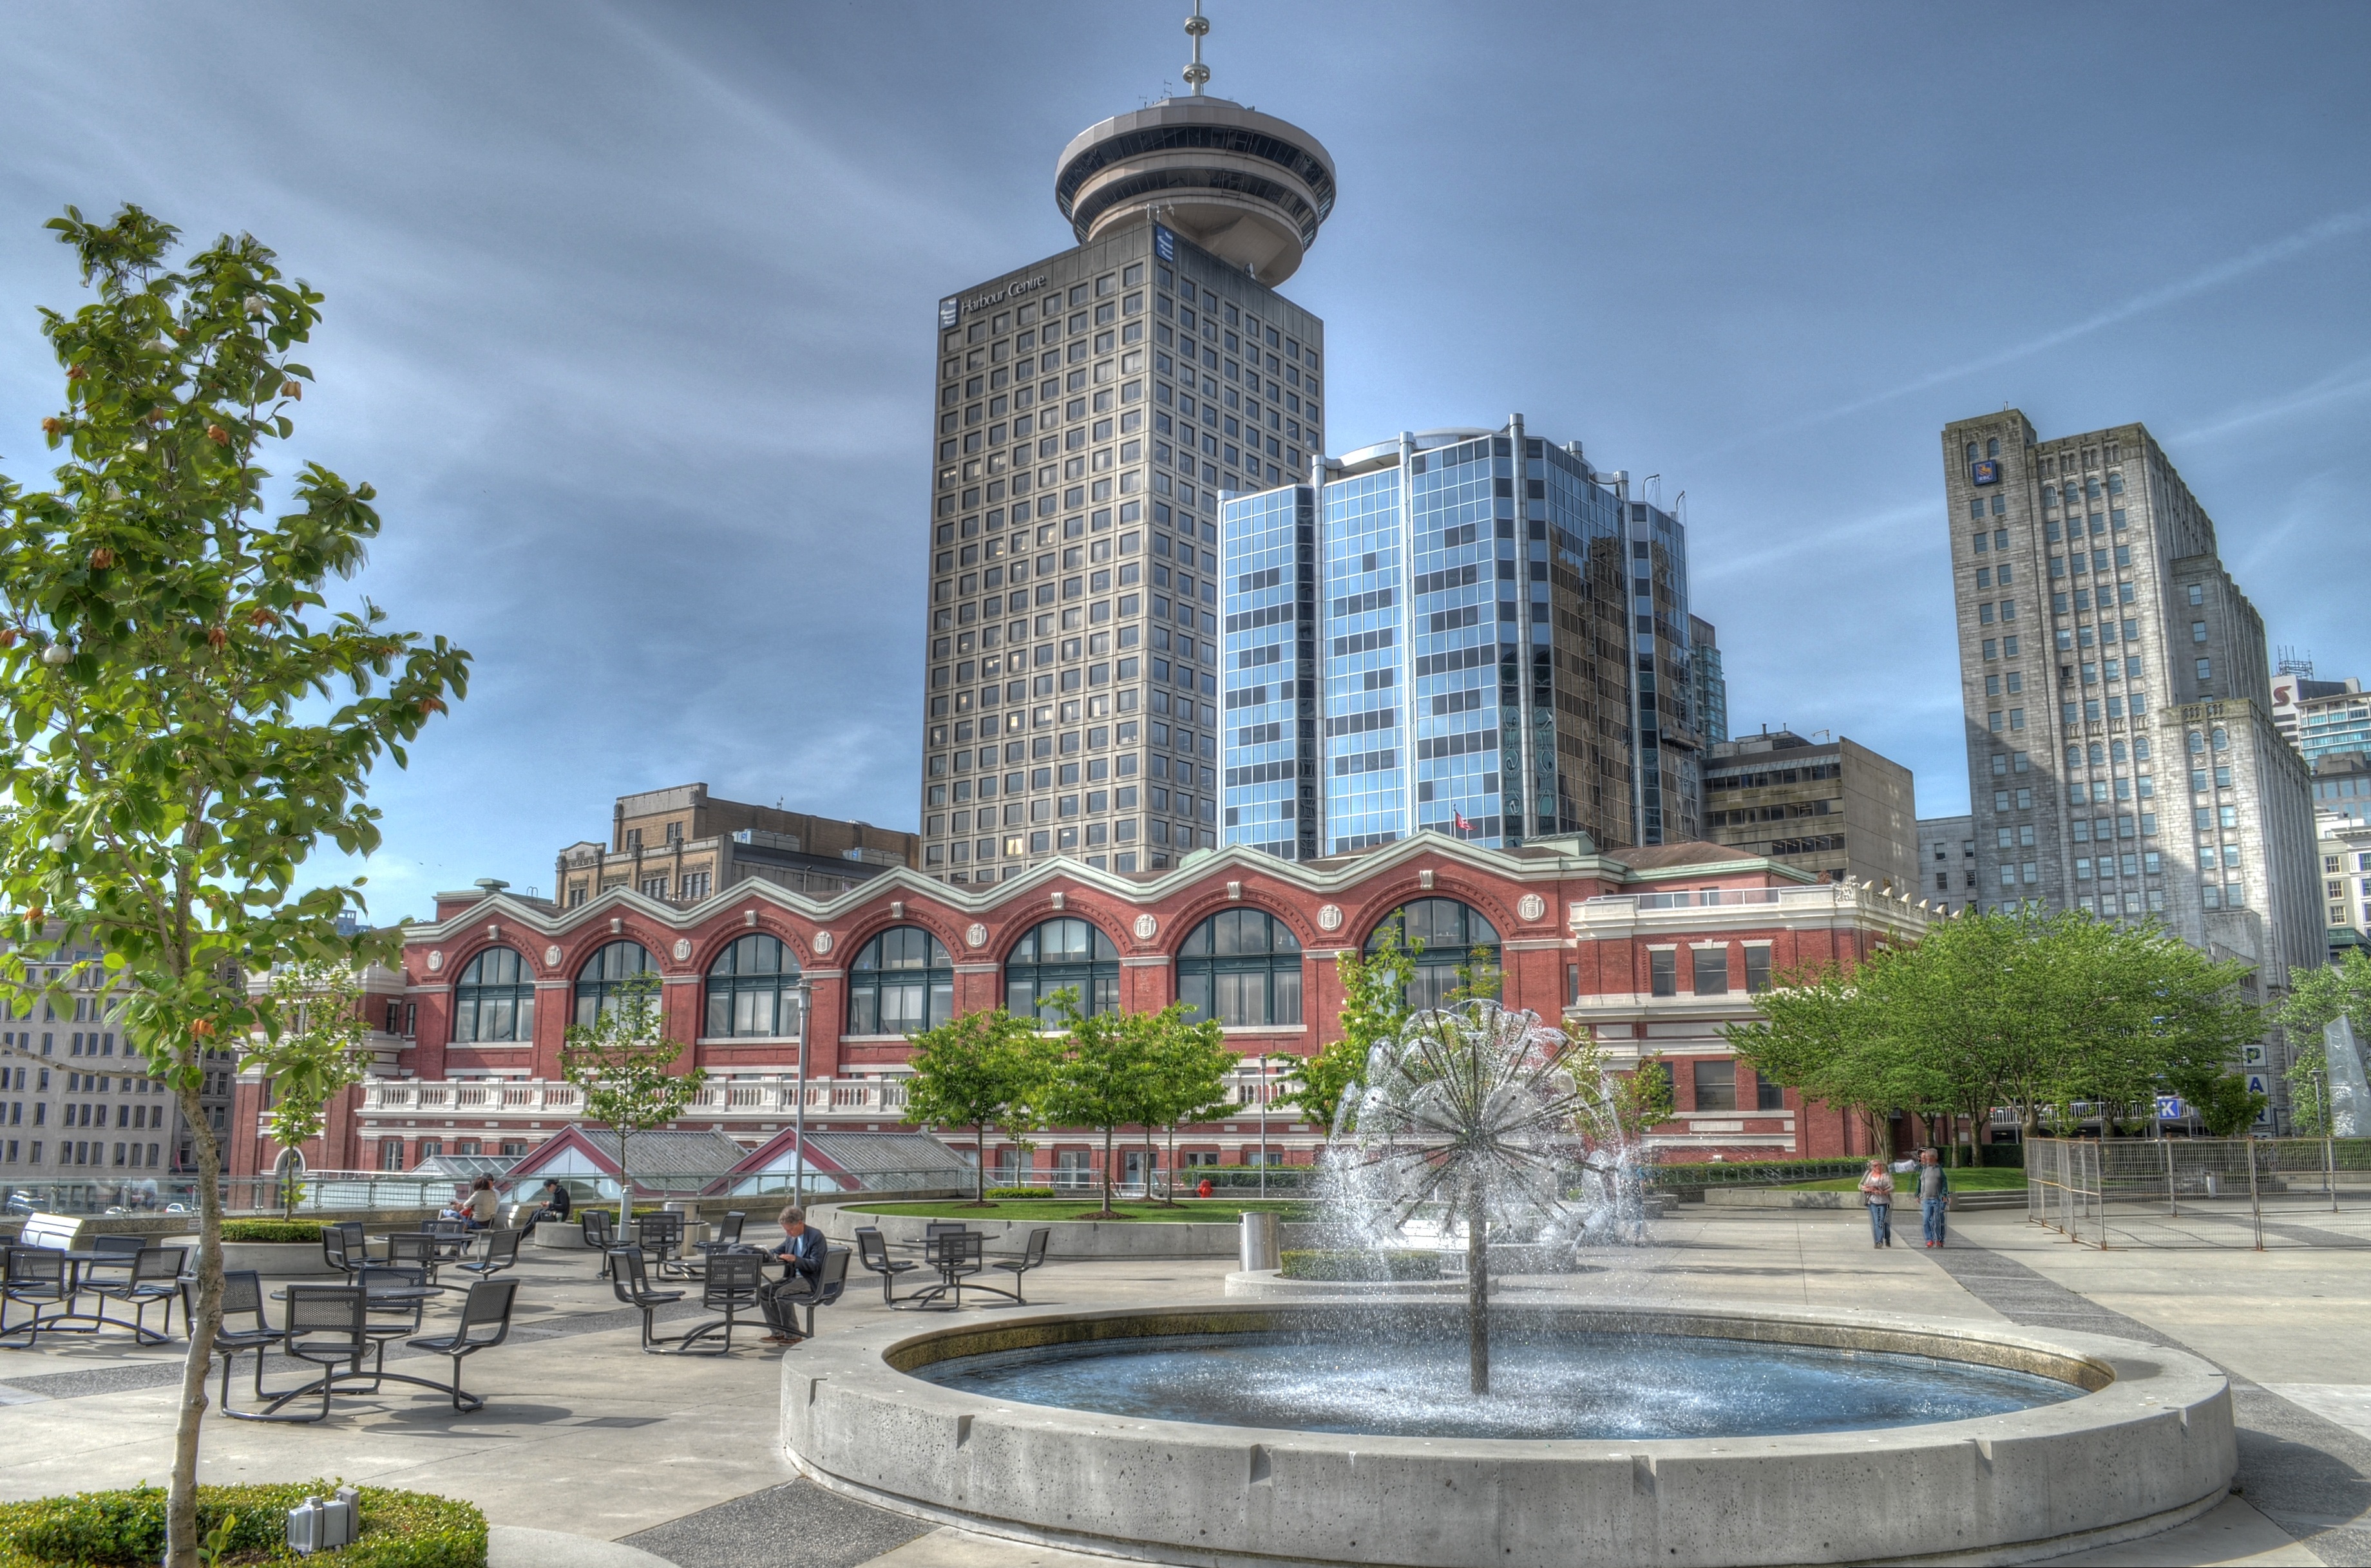
architecture, skyline, building, city, skyscraper, urban, cityscape, downtown, tower, plaza, vancouver, landmark, tower block, town square, water feature, metropolis, condominium, neighbourhood, urban landscape, urban planning, residential area, human settlement, metropolitan area